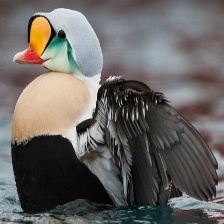
Species: KING EIDER
Scientific name: SOMATERIA SPECTABILIS
ImageNet parent category: drake